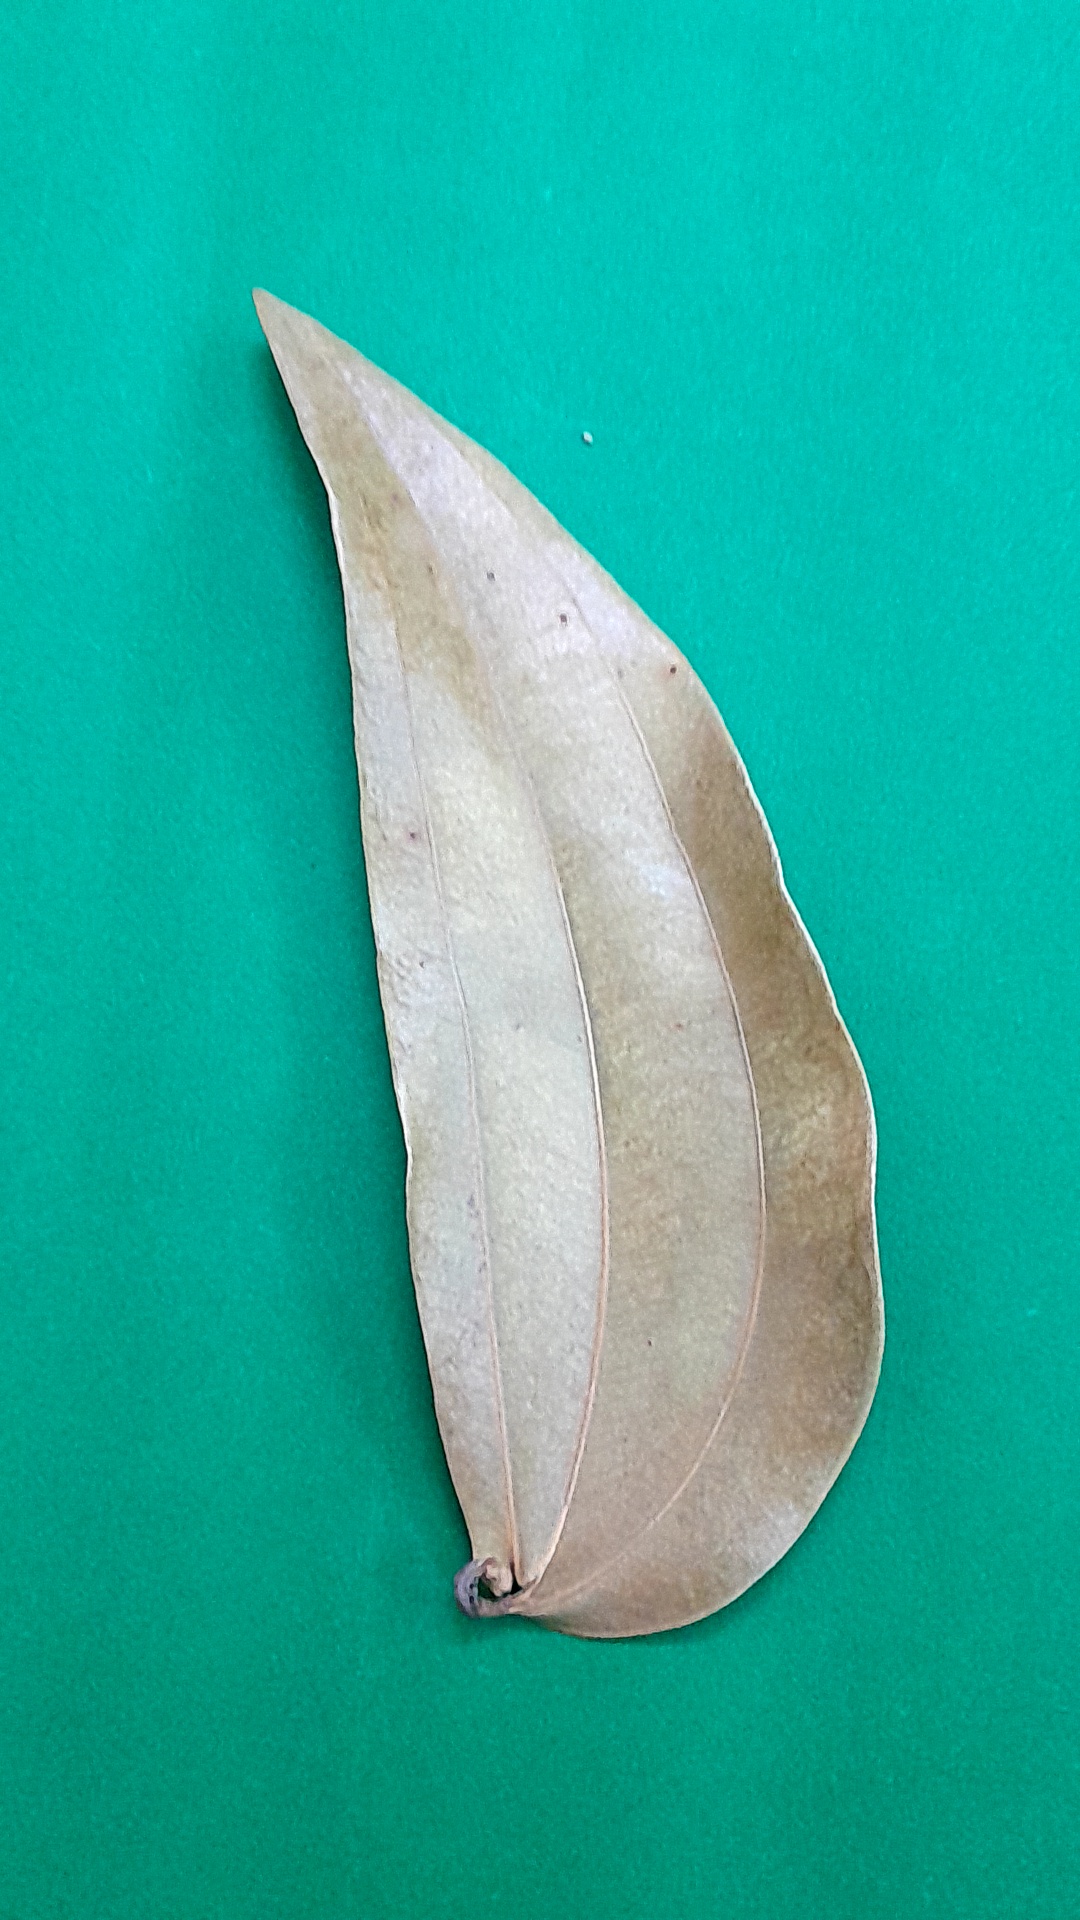
Label: Dry Leaf